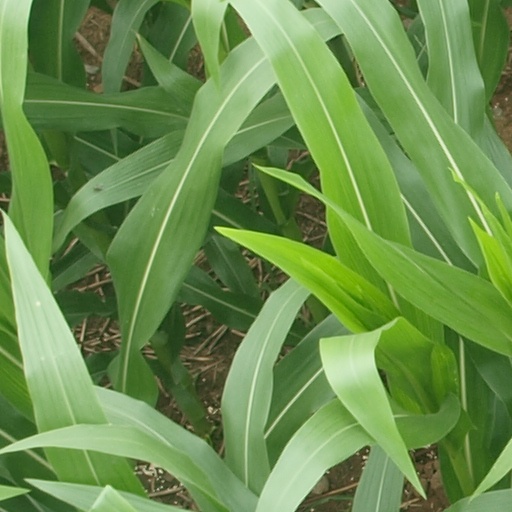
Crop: maize; corn